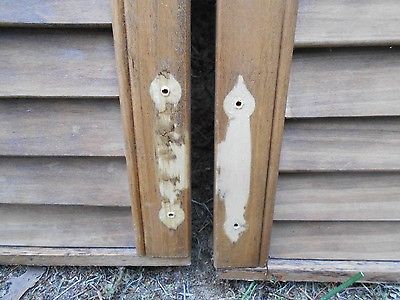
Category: cabinet